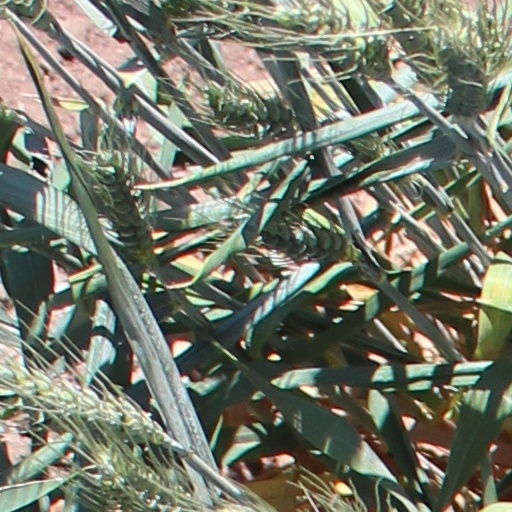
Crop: wheat